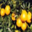
Label: orange